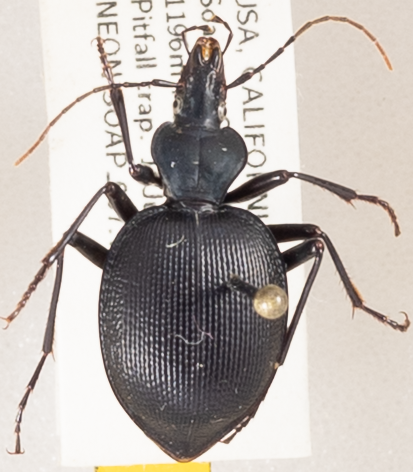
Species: Scaphinotus oreophilus
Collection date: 2019-06-19
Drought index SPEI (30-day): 0.9
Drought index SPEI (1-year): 0.39
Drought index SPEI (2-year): -0.03